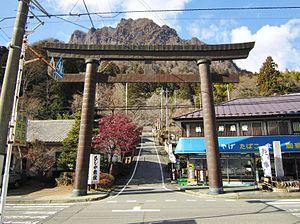
Le sanctuaire Myōgi est situé dans la ville de Tomioka dans le département de Gunma. Il était anciennement désigné sanctuaire départemental dans le « système moderne de classement des sanctuaires shinto »